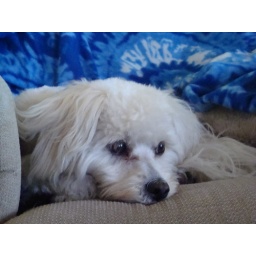
Corky our puppy ignores the camera while sitting in Mom's chair with &amp;quot;his&amp;quot; blue Snuggies.